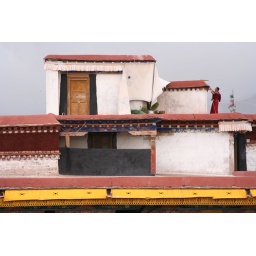
... on the very top part of a monastery in Lhasa , the monk fix the artisan roof , water is coming ...